Bete Amhara

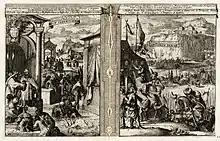
European depiction of Amba Geshen, captioned "Abyssinian mountain of children" in French and Dutch

Due to the origin of the Solomonic Dynasty in Bete Amhara, the regions rulers played a disproportionate role in the politics of the Ethiopian state. In the medieval era, the Tsahife Lam (ጻሕፈ ላም), governor of the Bete Amhara, was the most senior military officer next to the Emperor. Along with that, the Jantirar of Ambassel (the center of Bete Amhara and lordship of Yekuno Amlak himself prior to his ascension as Emperor of Ethiopia), was tasked with protecting Amba Geshen. One of the mountains of Ethiopia where most of the male heirs to the Solomonic Dynasty were interned, the Emperors also kept the imperial treasury there even after it was no longer a royal prison. According to "The Glorious Victories," the soldiers of Amda Seyon were from "Amhara and Sewä and Gojjam and Dämot, (men) who were trained in warfare, and dressed in gold and silver and fine clothes archers, spearmen, cavalry, and infantry with strong legs, trained for war. When they go to war they fight like eagles and run like wild goats; the (movement) of their feet is like the rolling of stones, and their sound is like the roaring of the sea, as says the prophet Herege'el: "I have heard the sound of the wings of the angels, as the noise of a camp." Such were the soldiers of 'Amda Seyon, full of confidence in war."